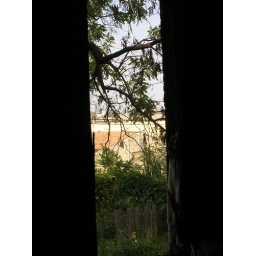
View through one of the windows in Olive Street house